Anna Feldhusen

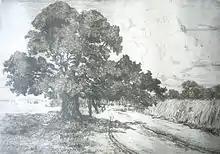

Feldhusen was primarily interested in still life and landscape paintings. Figurative representations are rarely to the fore in her work. When looking for artistic themes, she was drawn to nature. Her many works return again and again to the heather moors around Worpswede and the peaty marshland surrounding Dachau. During her long daily hikes across the countryside she would observe the interplay of light and shadow. What she observed was translated onto canvas with broad expressive brushstrokes.